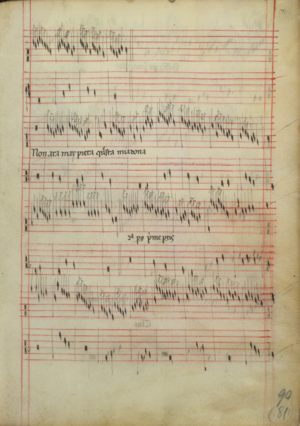
Intabulation Non ara may pieta questa mia dona de Francesco Landini — Codex Faenza, folio 80.
Le Codex Faenza est un manuscrit copié au début du XVᵉ siècle qui contient l'une des plus anciennes collections de musique pour clavier dont on dispose. Il est aujourd'hui conservé, sous la cote Ms. 117, à la Bibliothèque communale de Faenza, localité proche de Ravenne, en Italie. Il est parfois nommé Codex Bonadies, en raison du traité de Johannes Bonadies qui y figure, « Regulae Cantus » ; l'auteur et le titre du traité apparaissent sur la reliure : « Bonadies Regulae Cantus ».